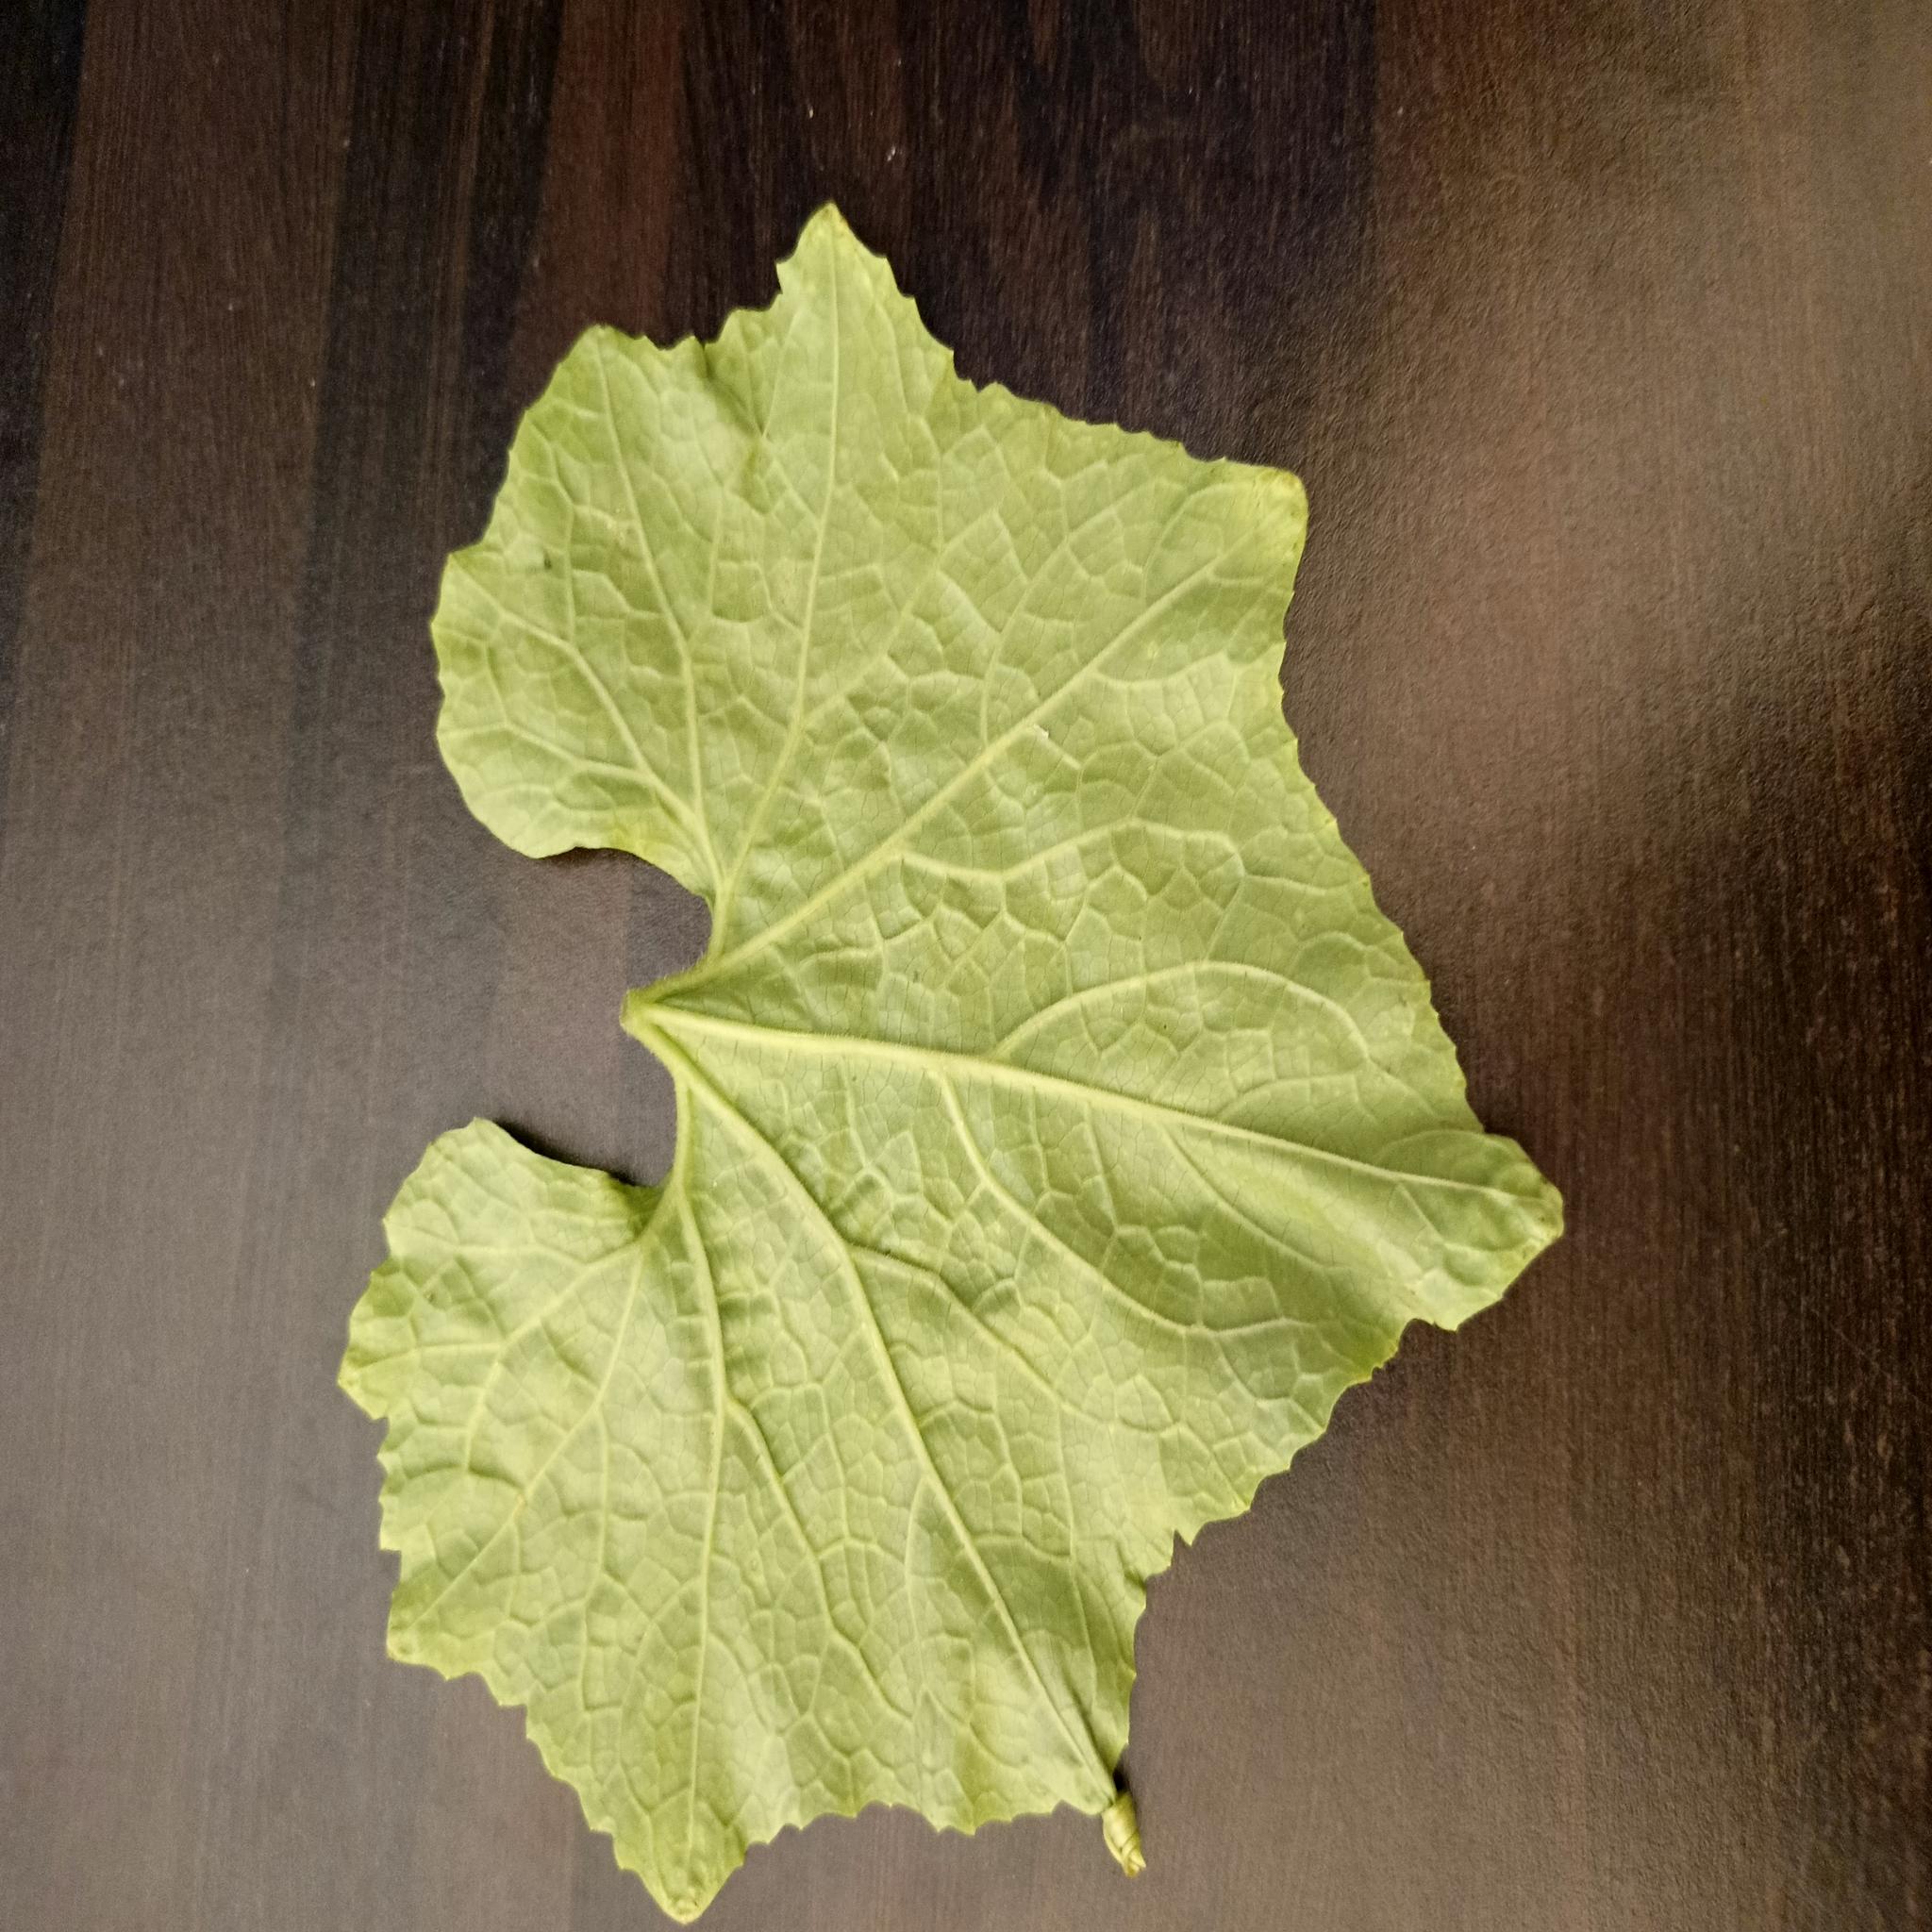
Label: Healthy